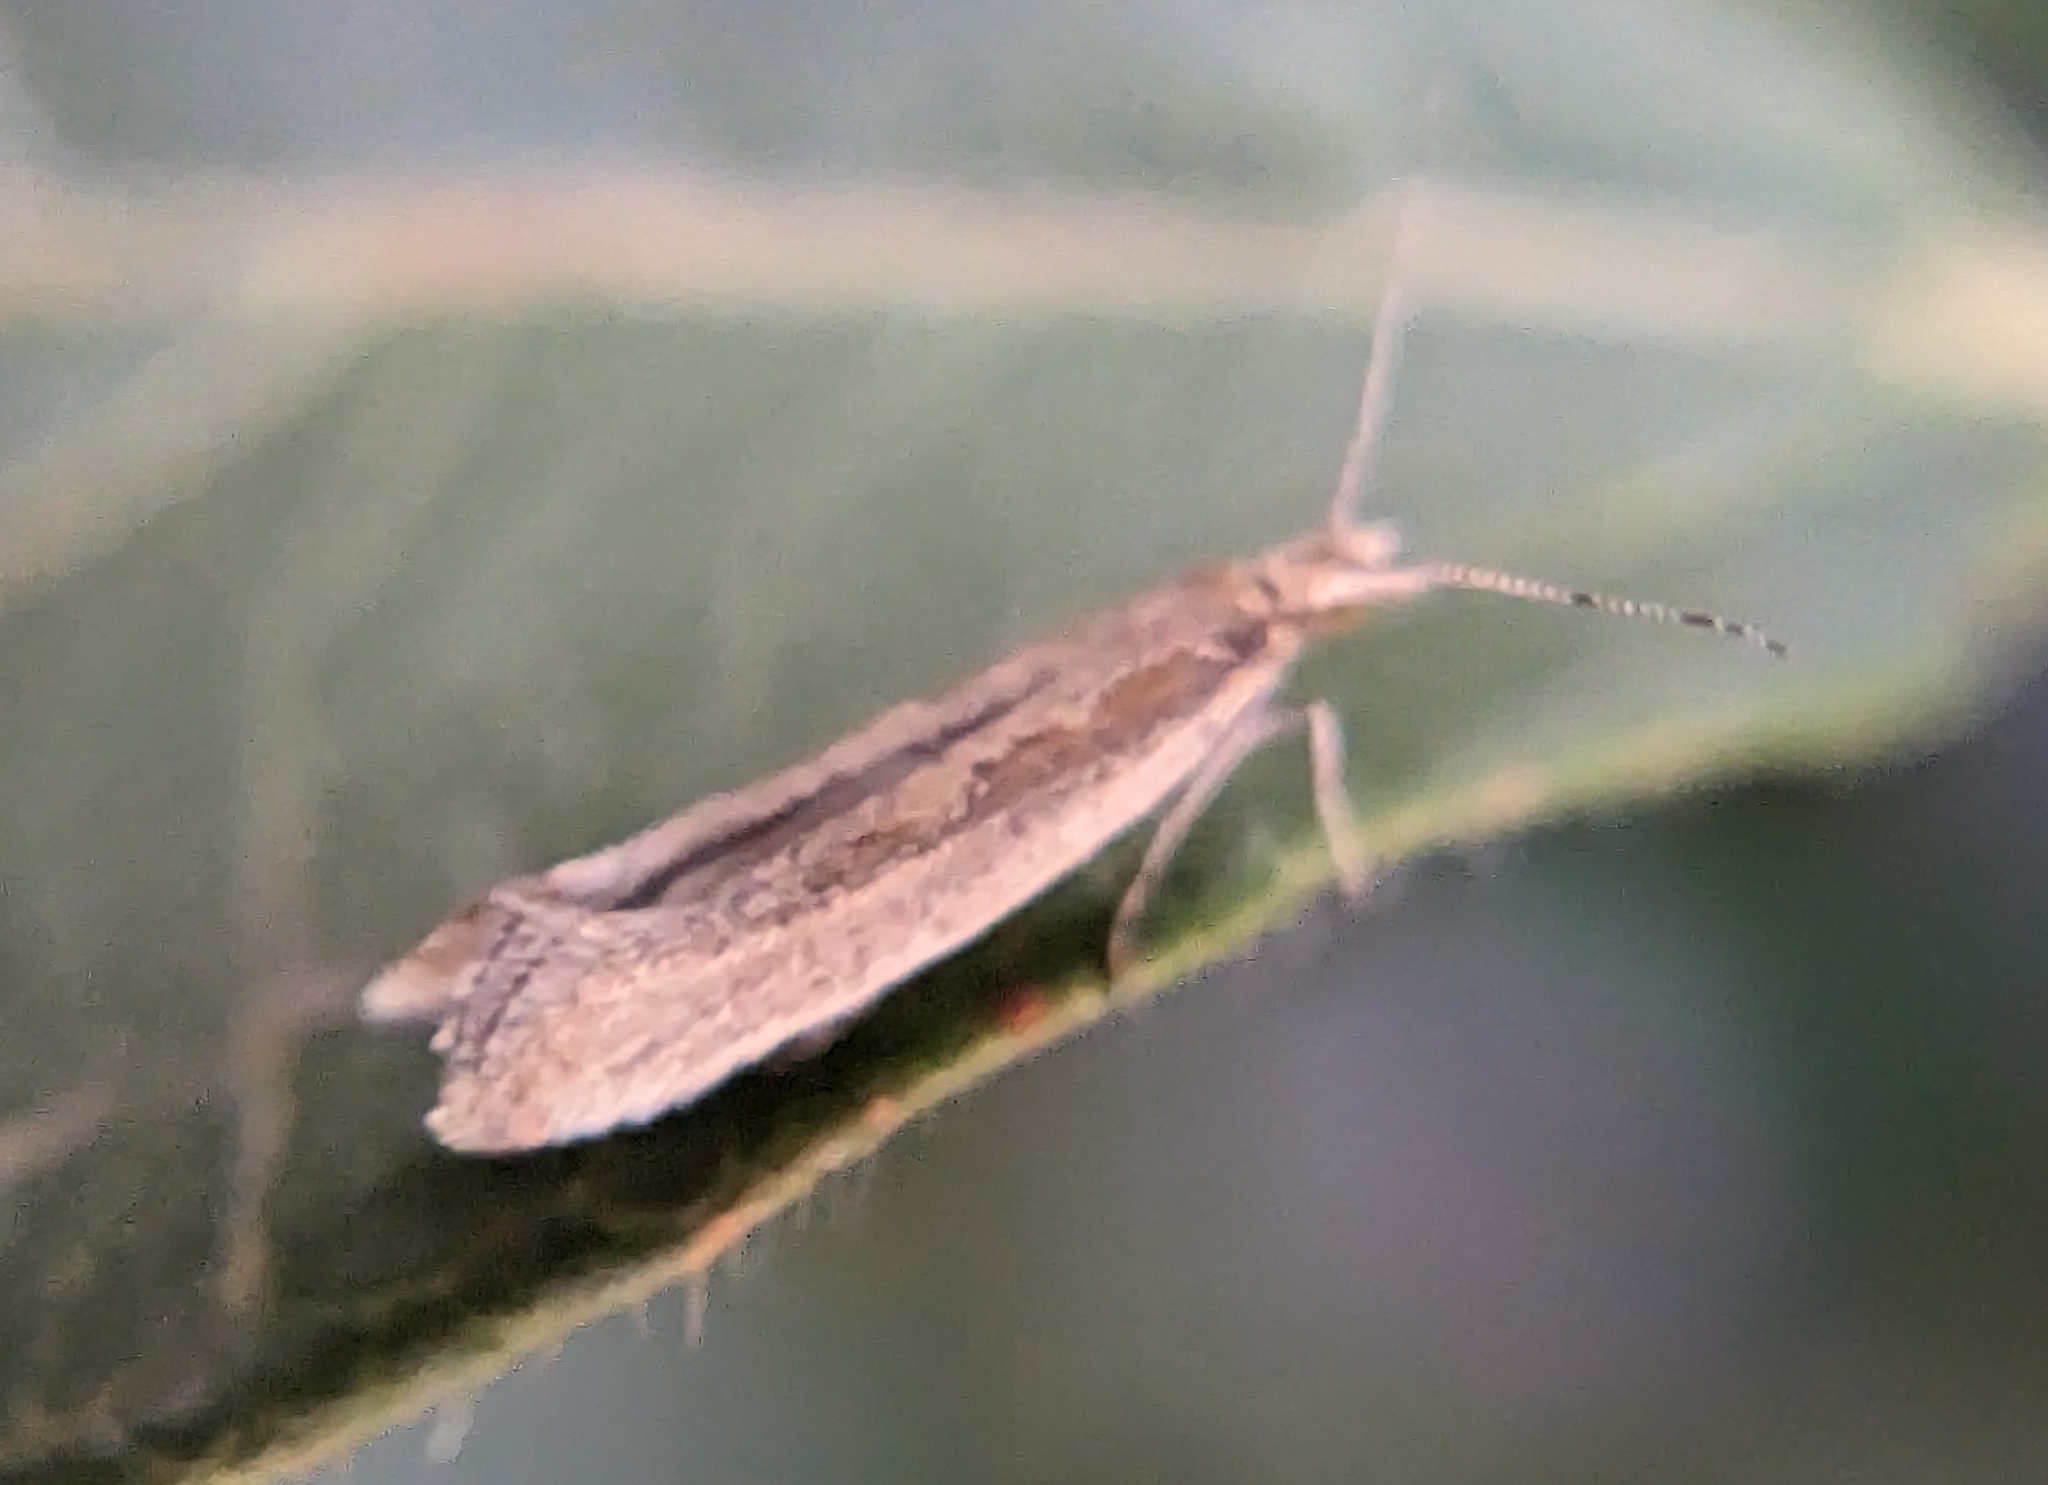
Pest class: diamondback_moth